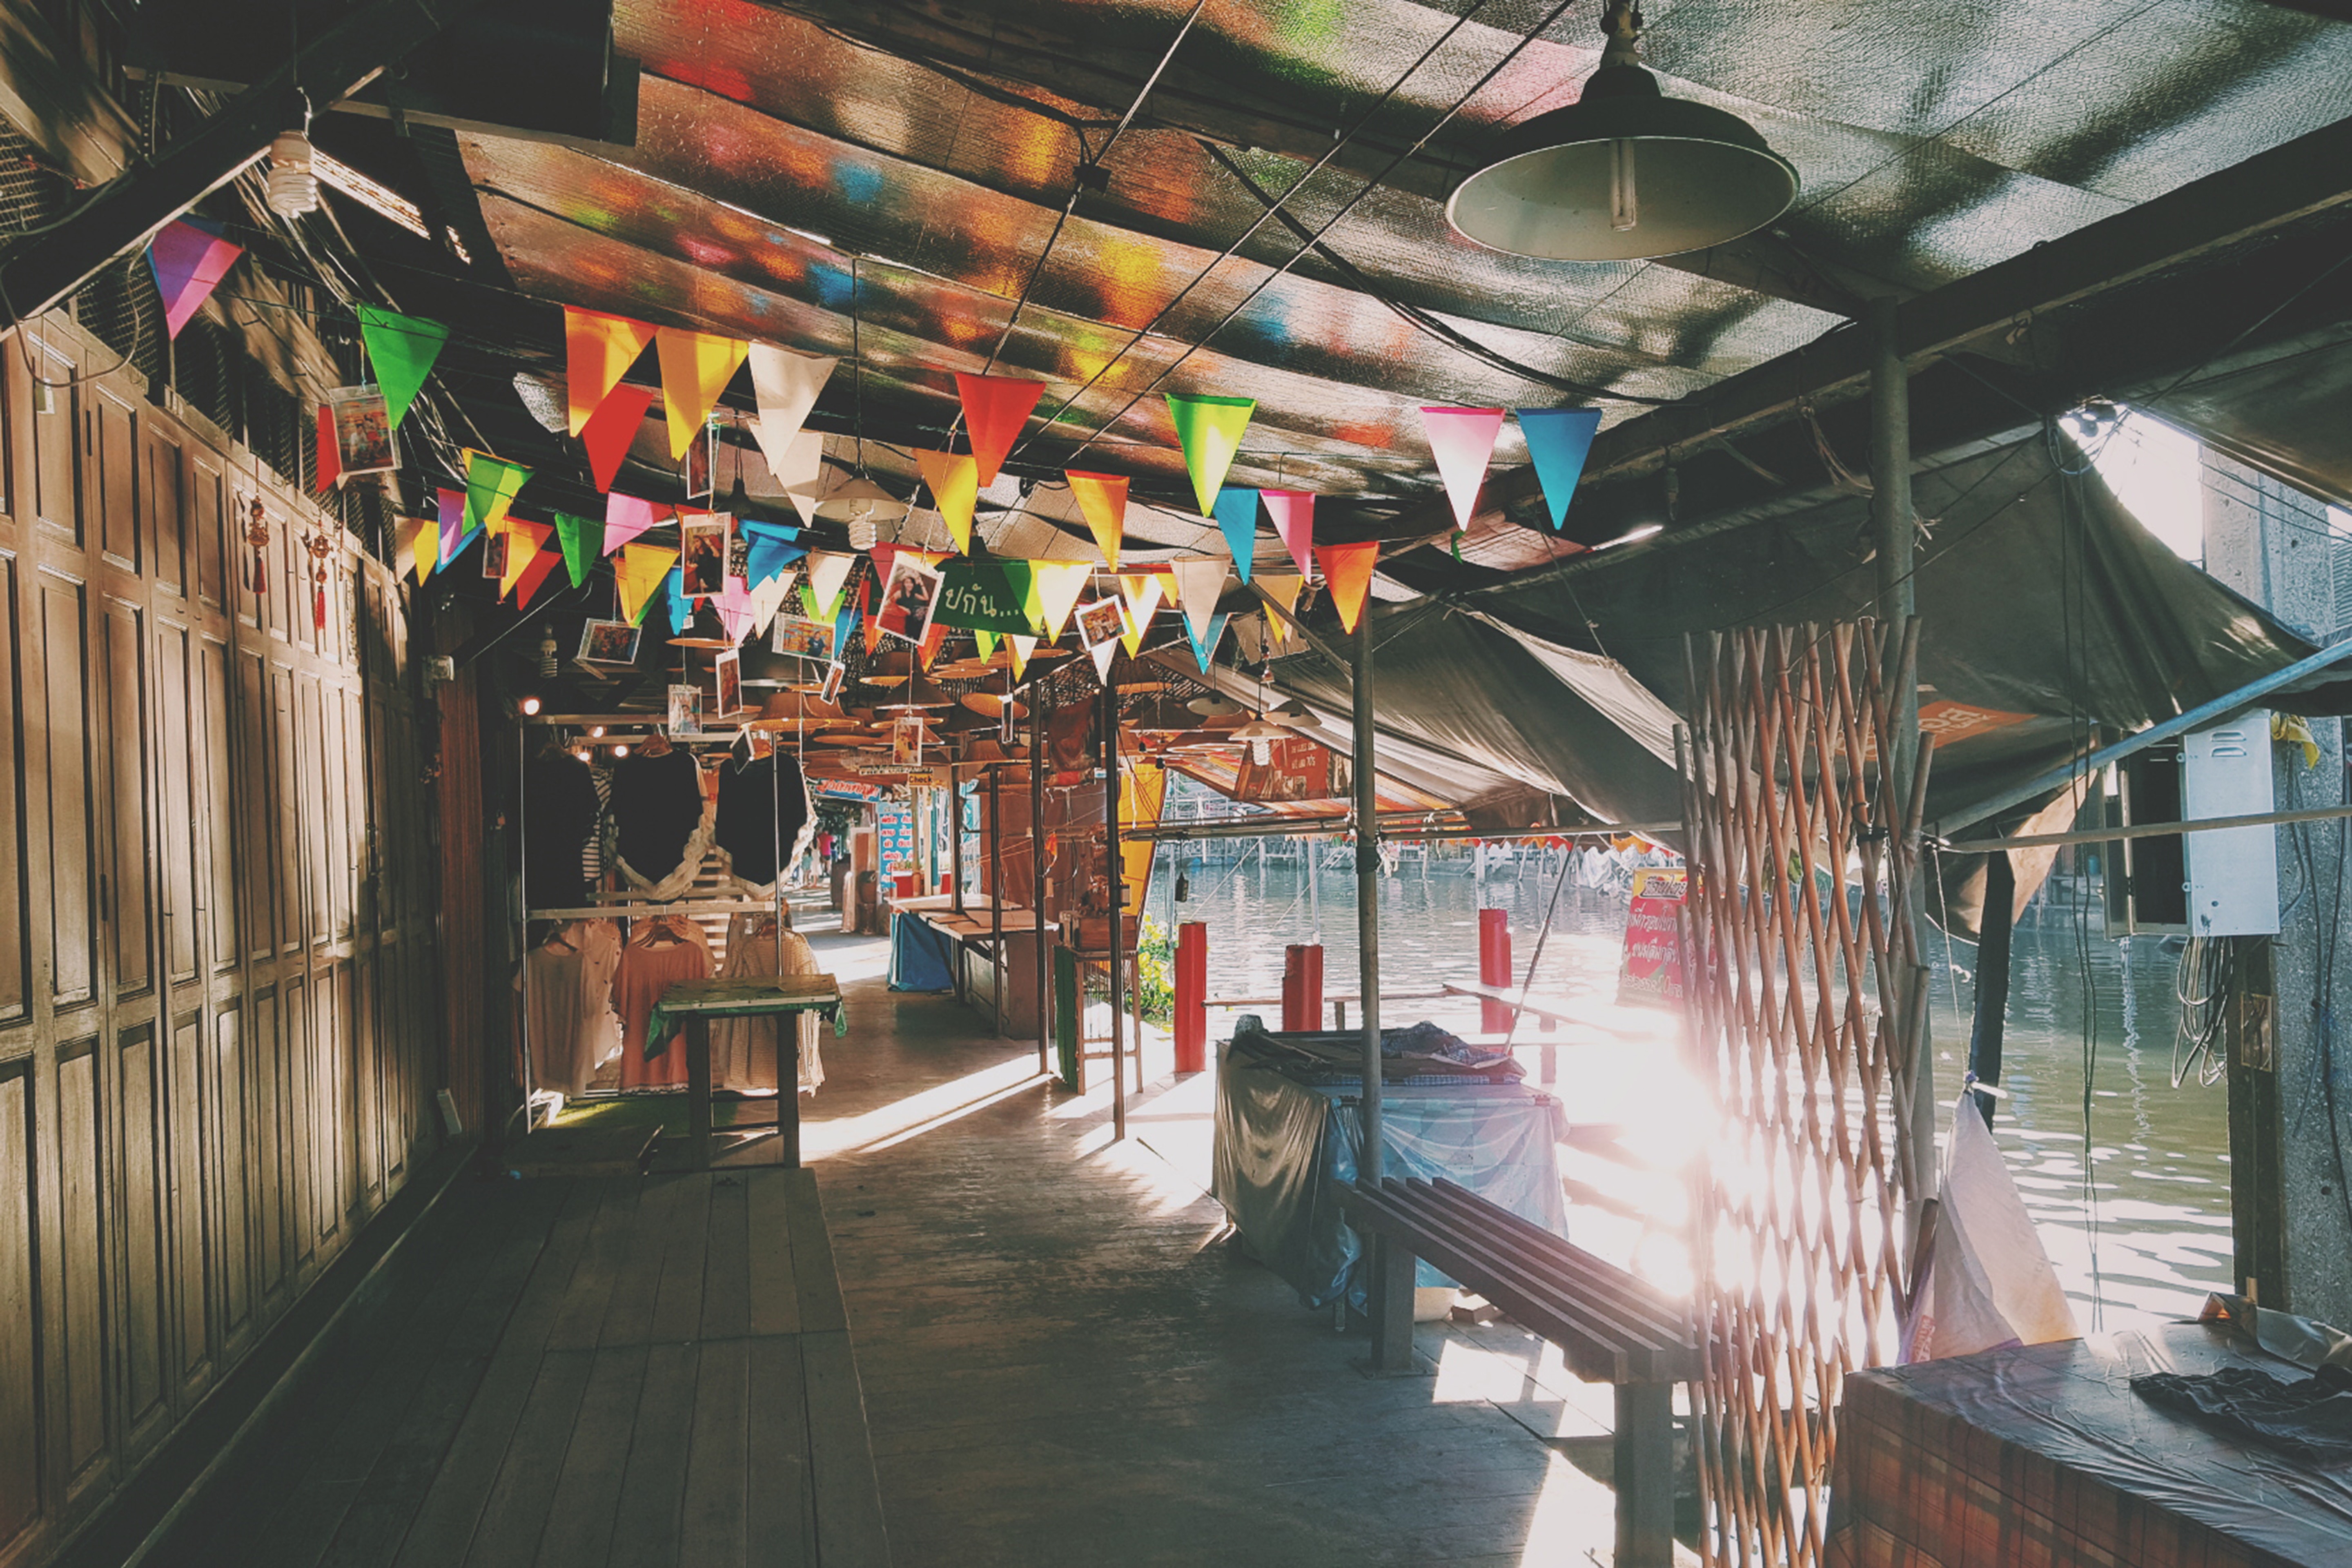
restaurant, city, market, stall, urban area, human settlement